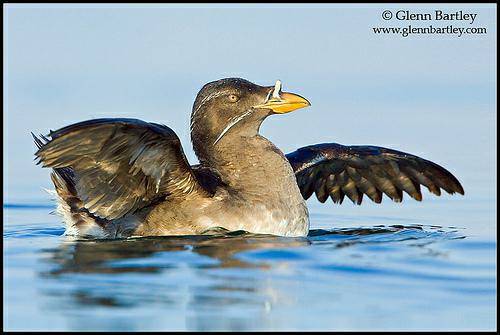
A photo of a rhinoceros auklet